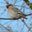
Label: bird